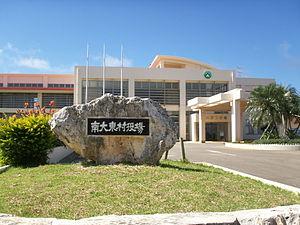
Minamidaitō est un village du district de Shimajiri, dans la préfecture d'Okinawa, au Japon.